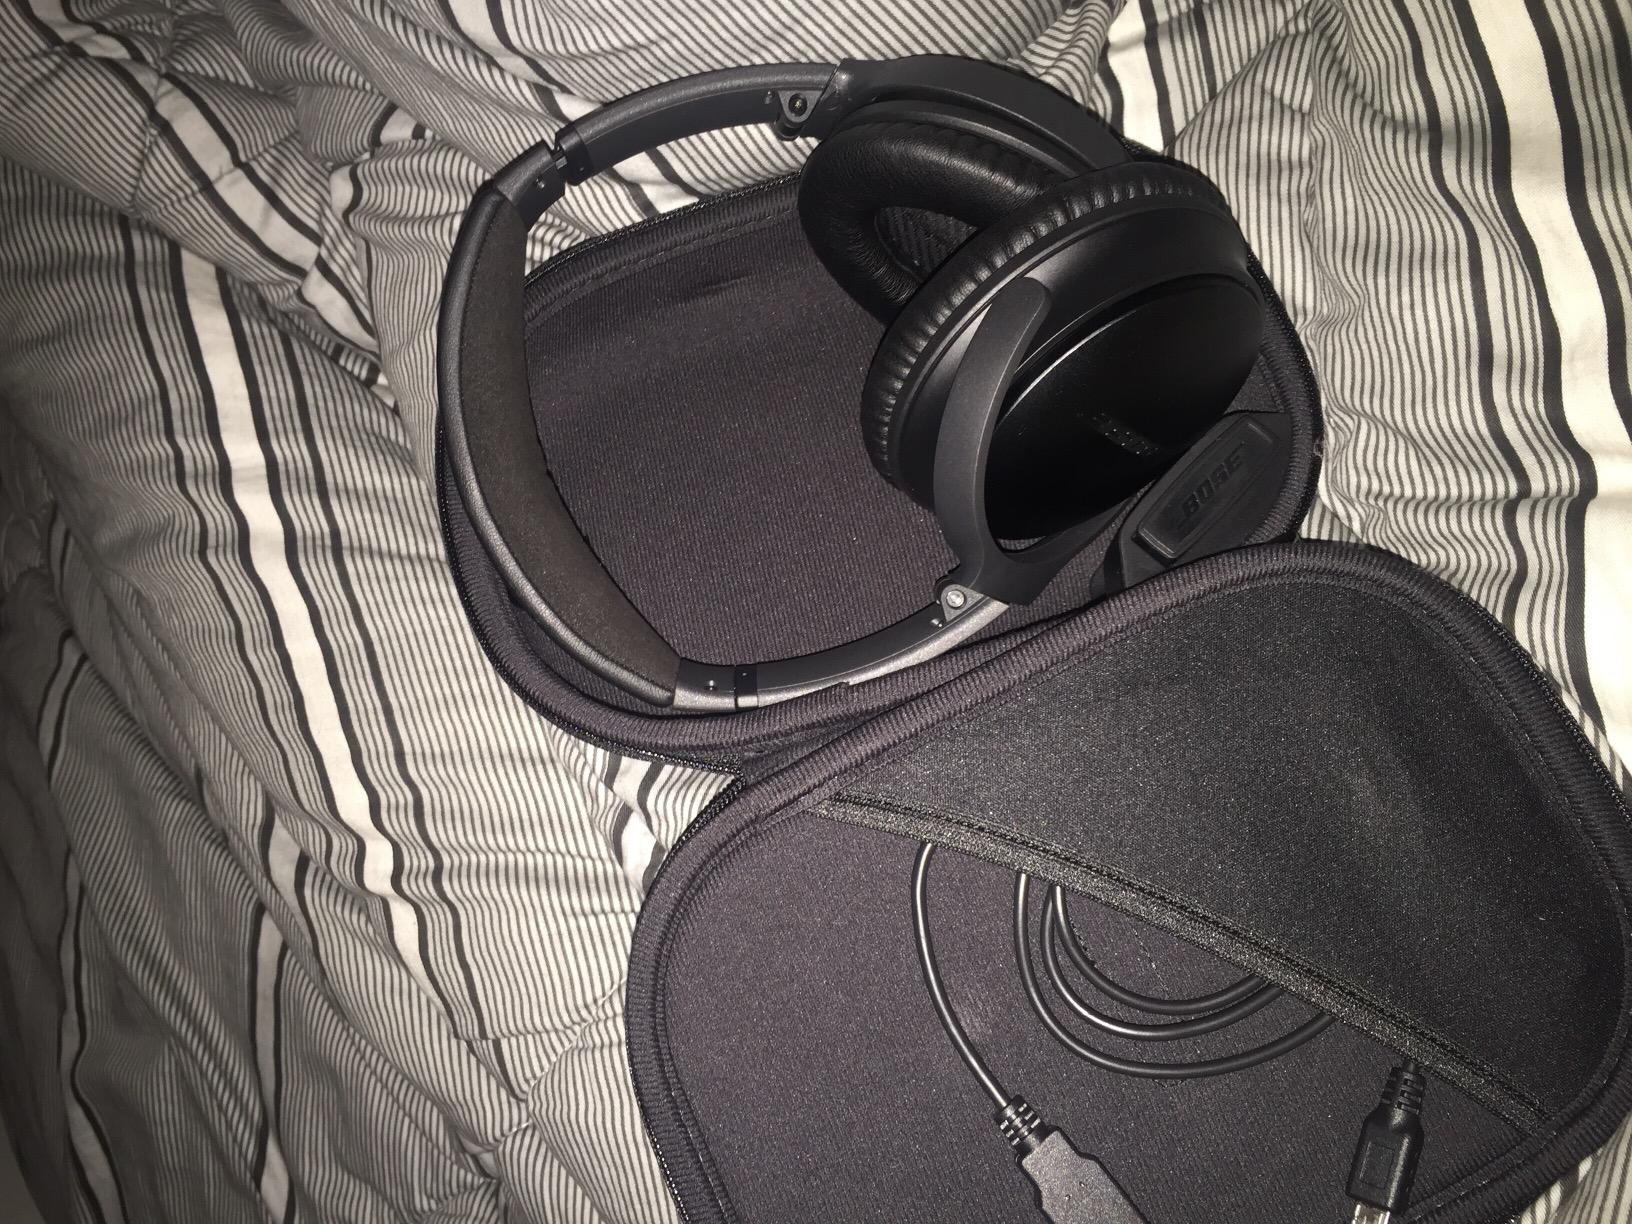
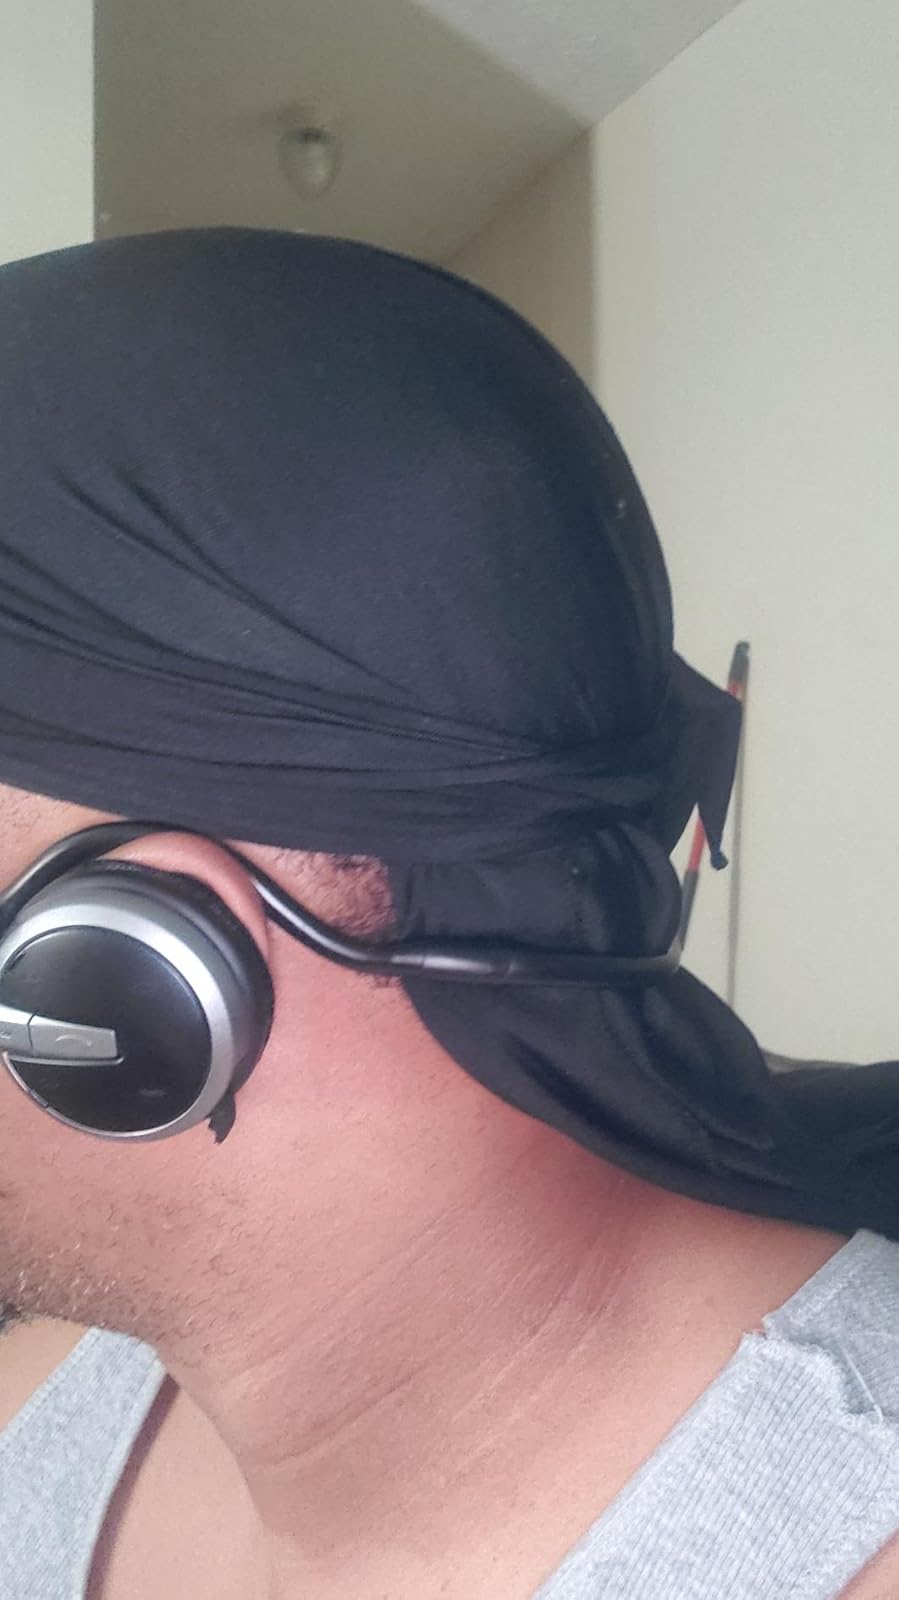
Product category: headphones
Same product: no